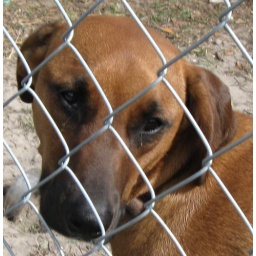
The dogs are in the house some of the time, so I'm glad I could get these pictures today.